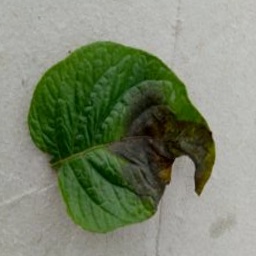
Etiqueta: Late Blight